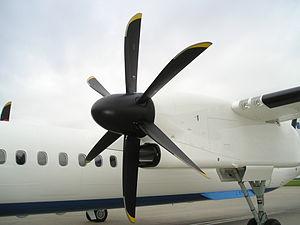
Dowty Rotol est une entreprise britannique spécialisée dans la fabrication d'hélices et de composants d'hélices destinées essentiellement à l'aéronautique. Fondée en 1937, l'entreprise est basée à Staverton, dans le Gloucestershire. Elle connut de multiples changements de propriétaires et se scinda en plusieurs entités dans les années 1990. Dowty Propellers appartient désormais au groupe General Electric Aviation.